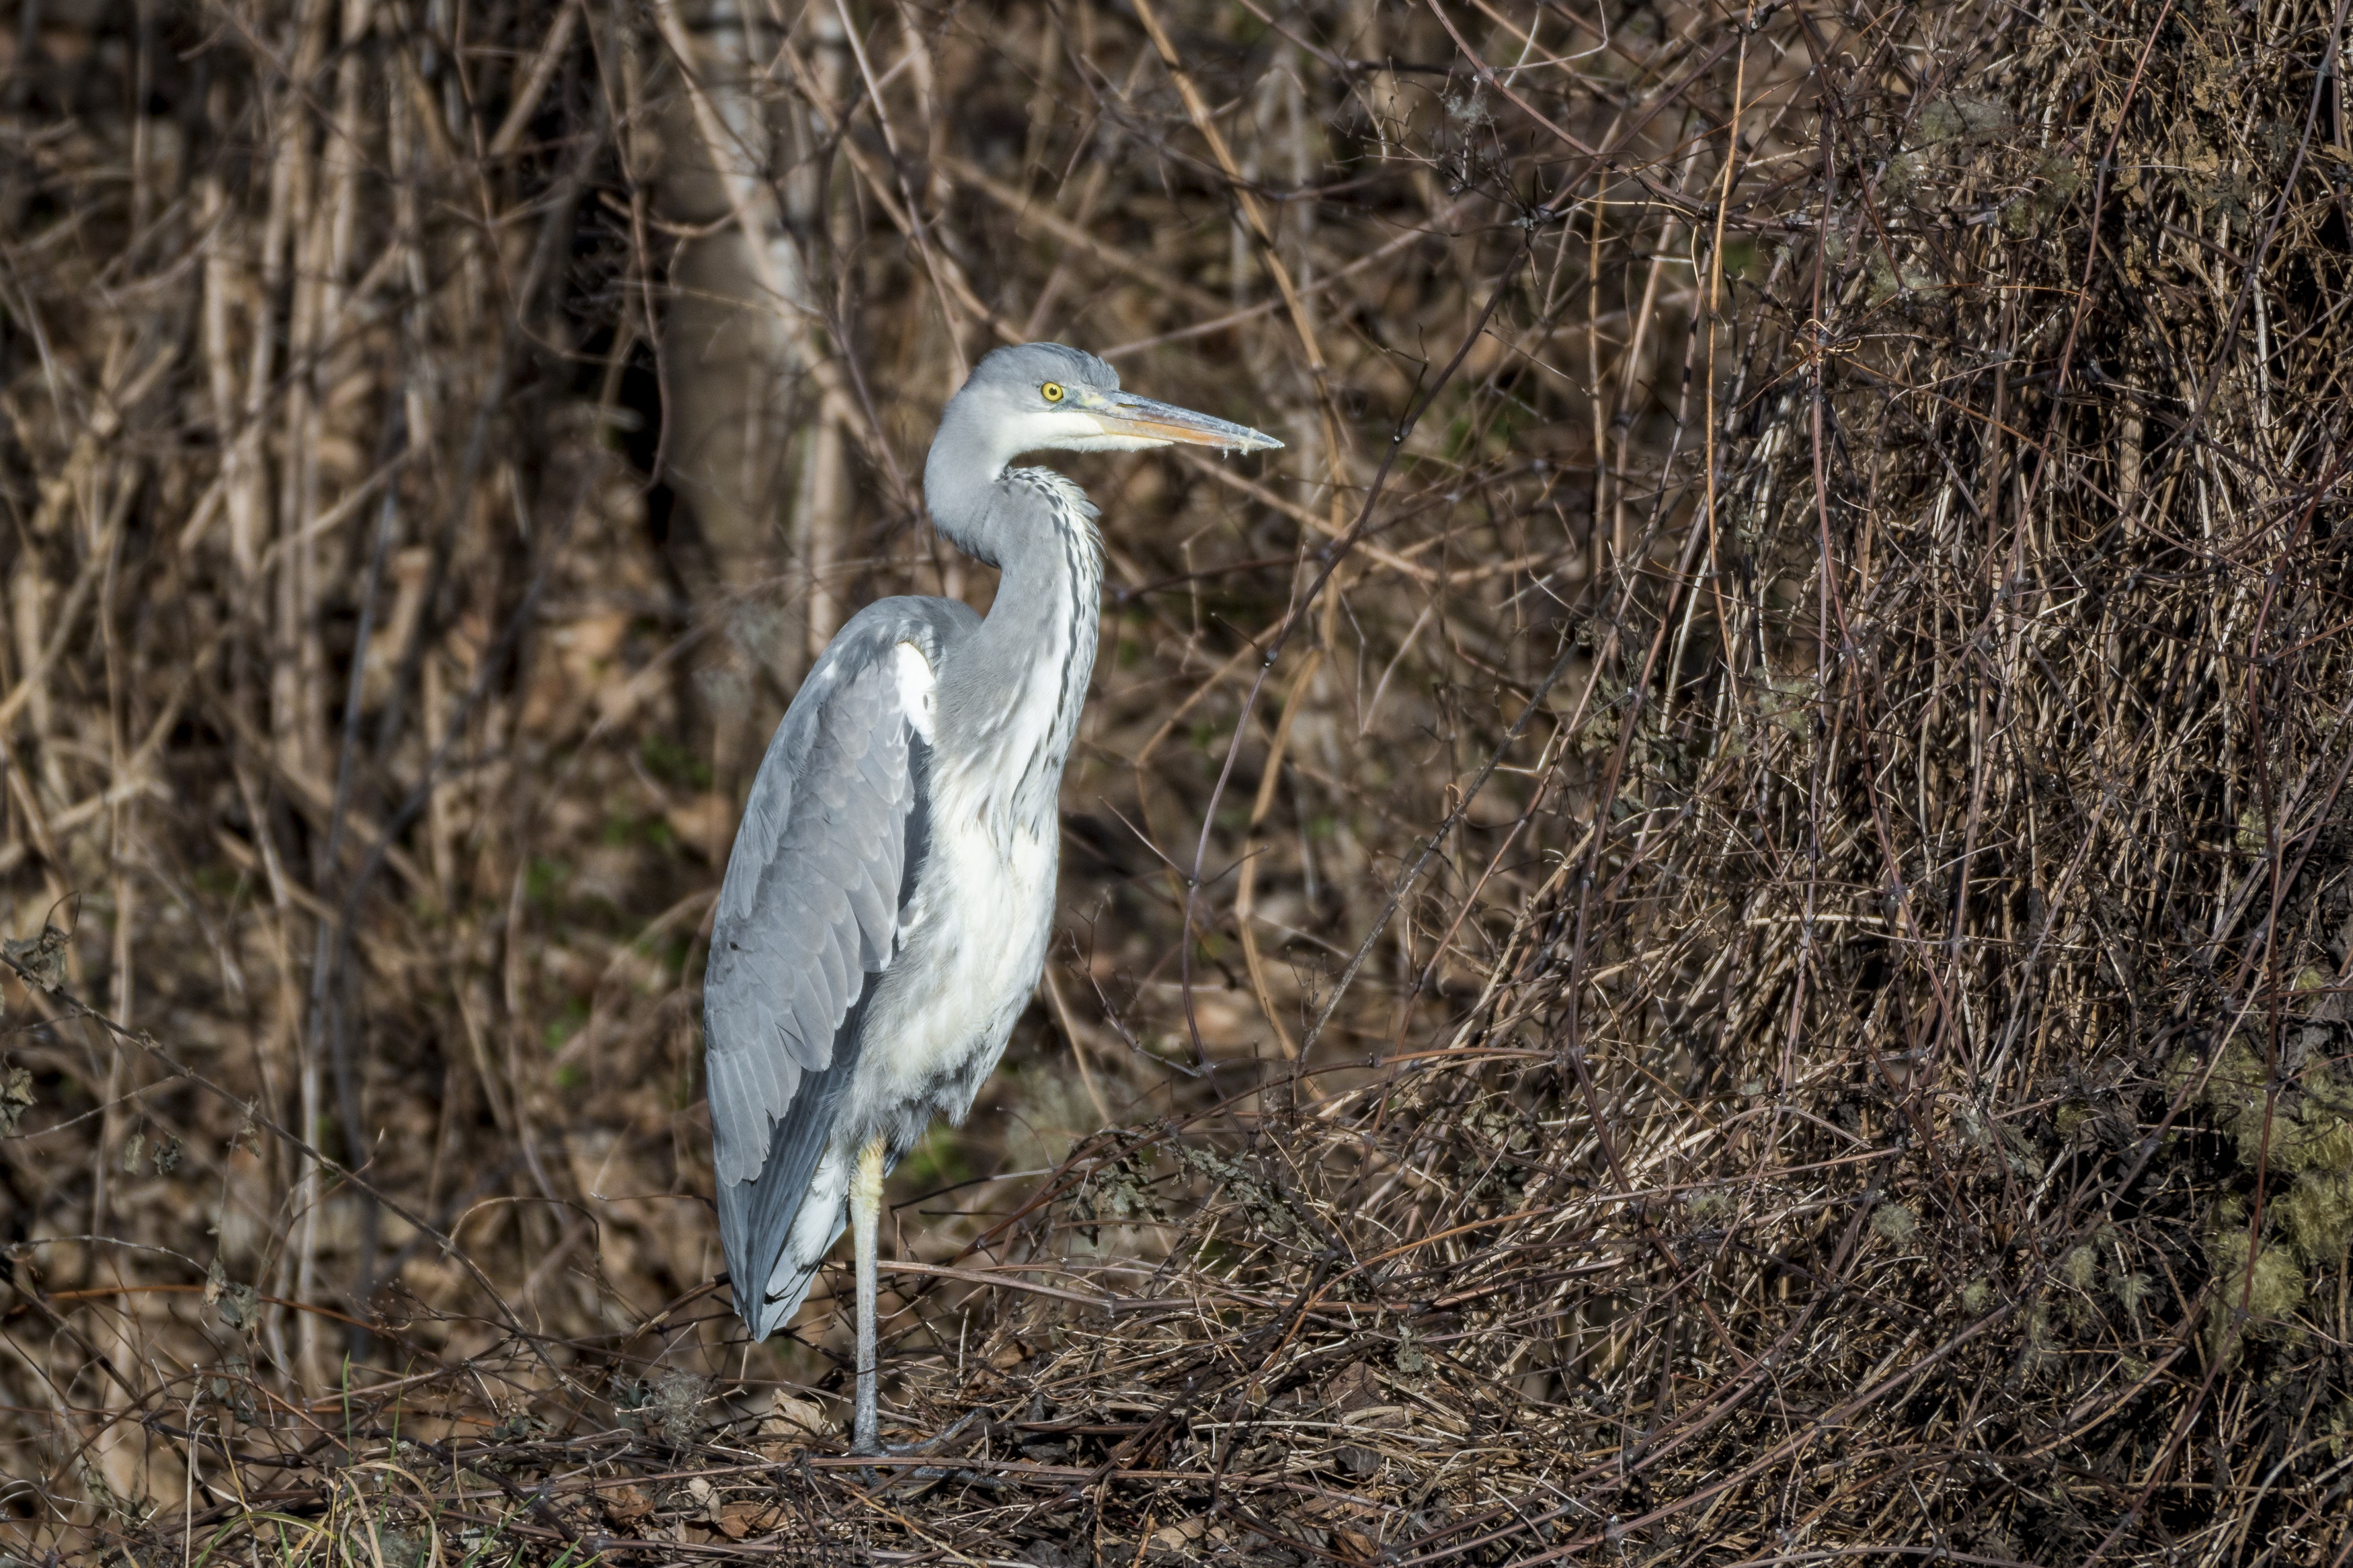
water, nature, bird, animal, wildlife, beak, feather, fauna, plumage, wetland, vertebrate, waterfowl, egret, heron, water bird, grey heron, fish eater, pelecaniformes